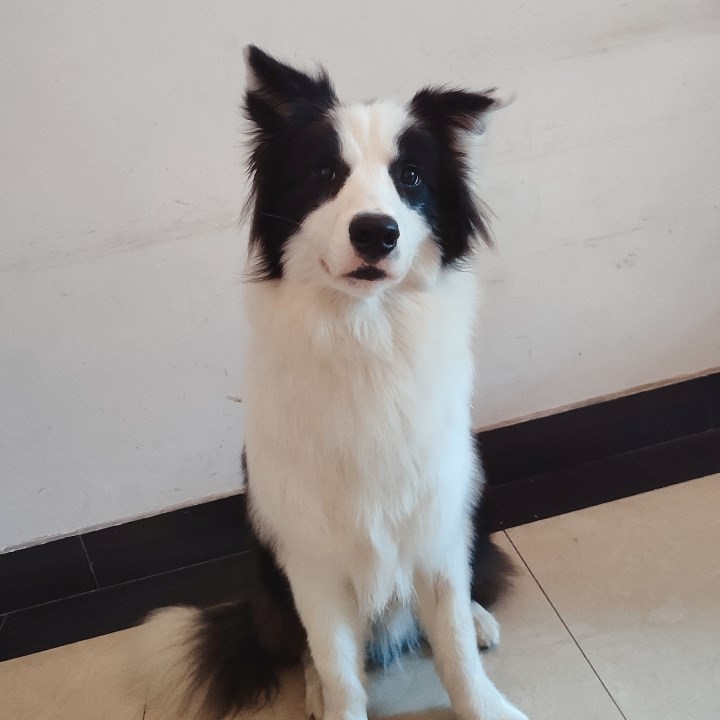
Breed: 2594-n000109-Border_collie